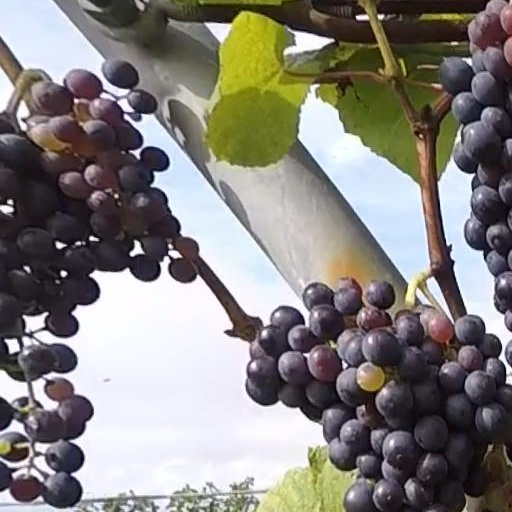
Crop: grape